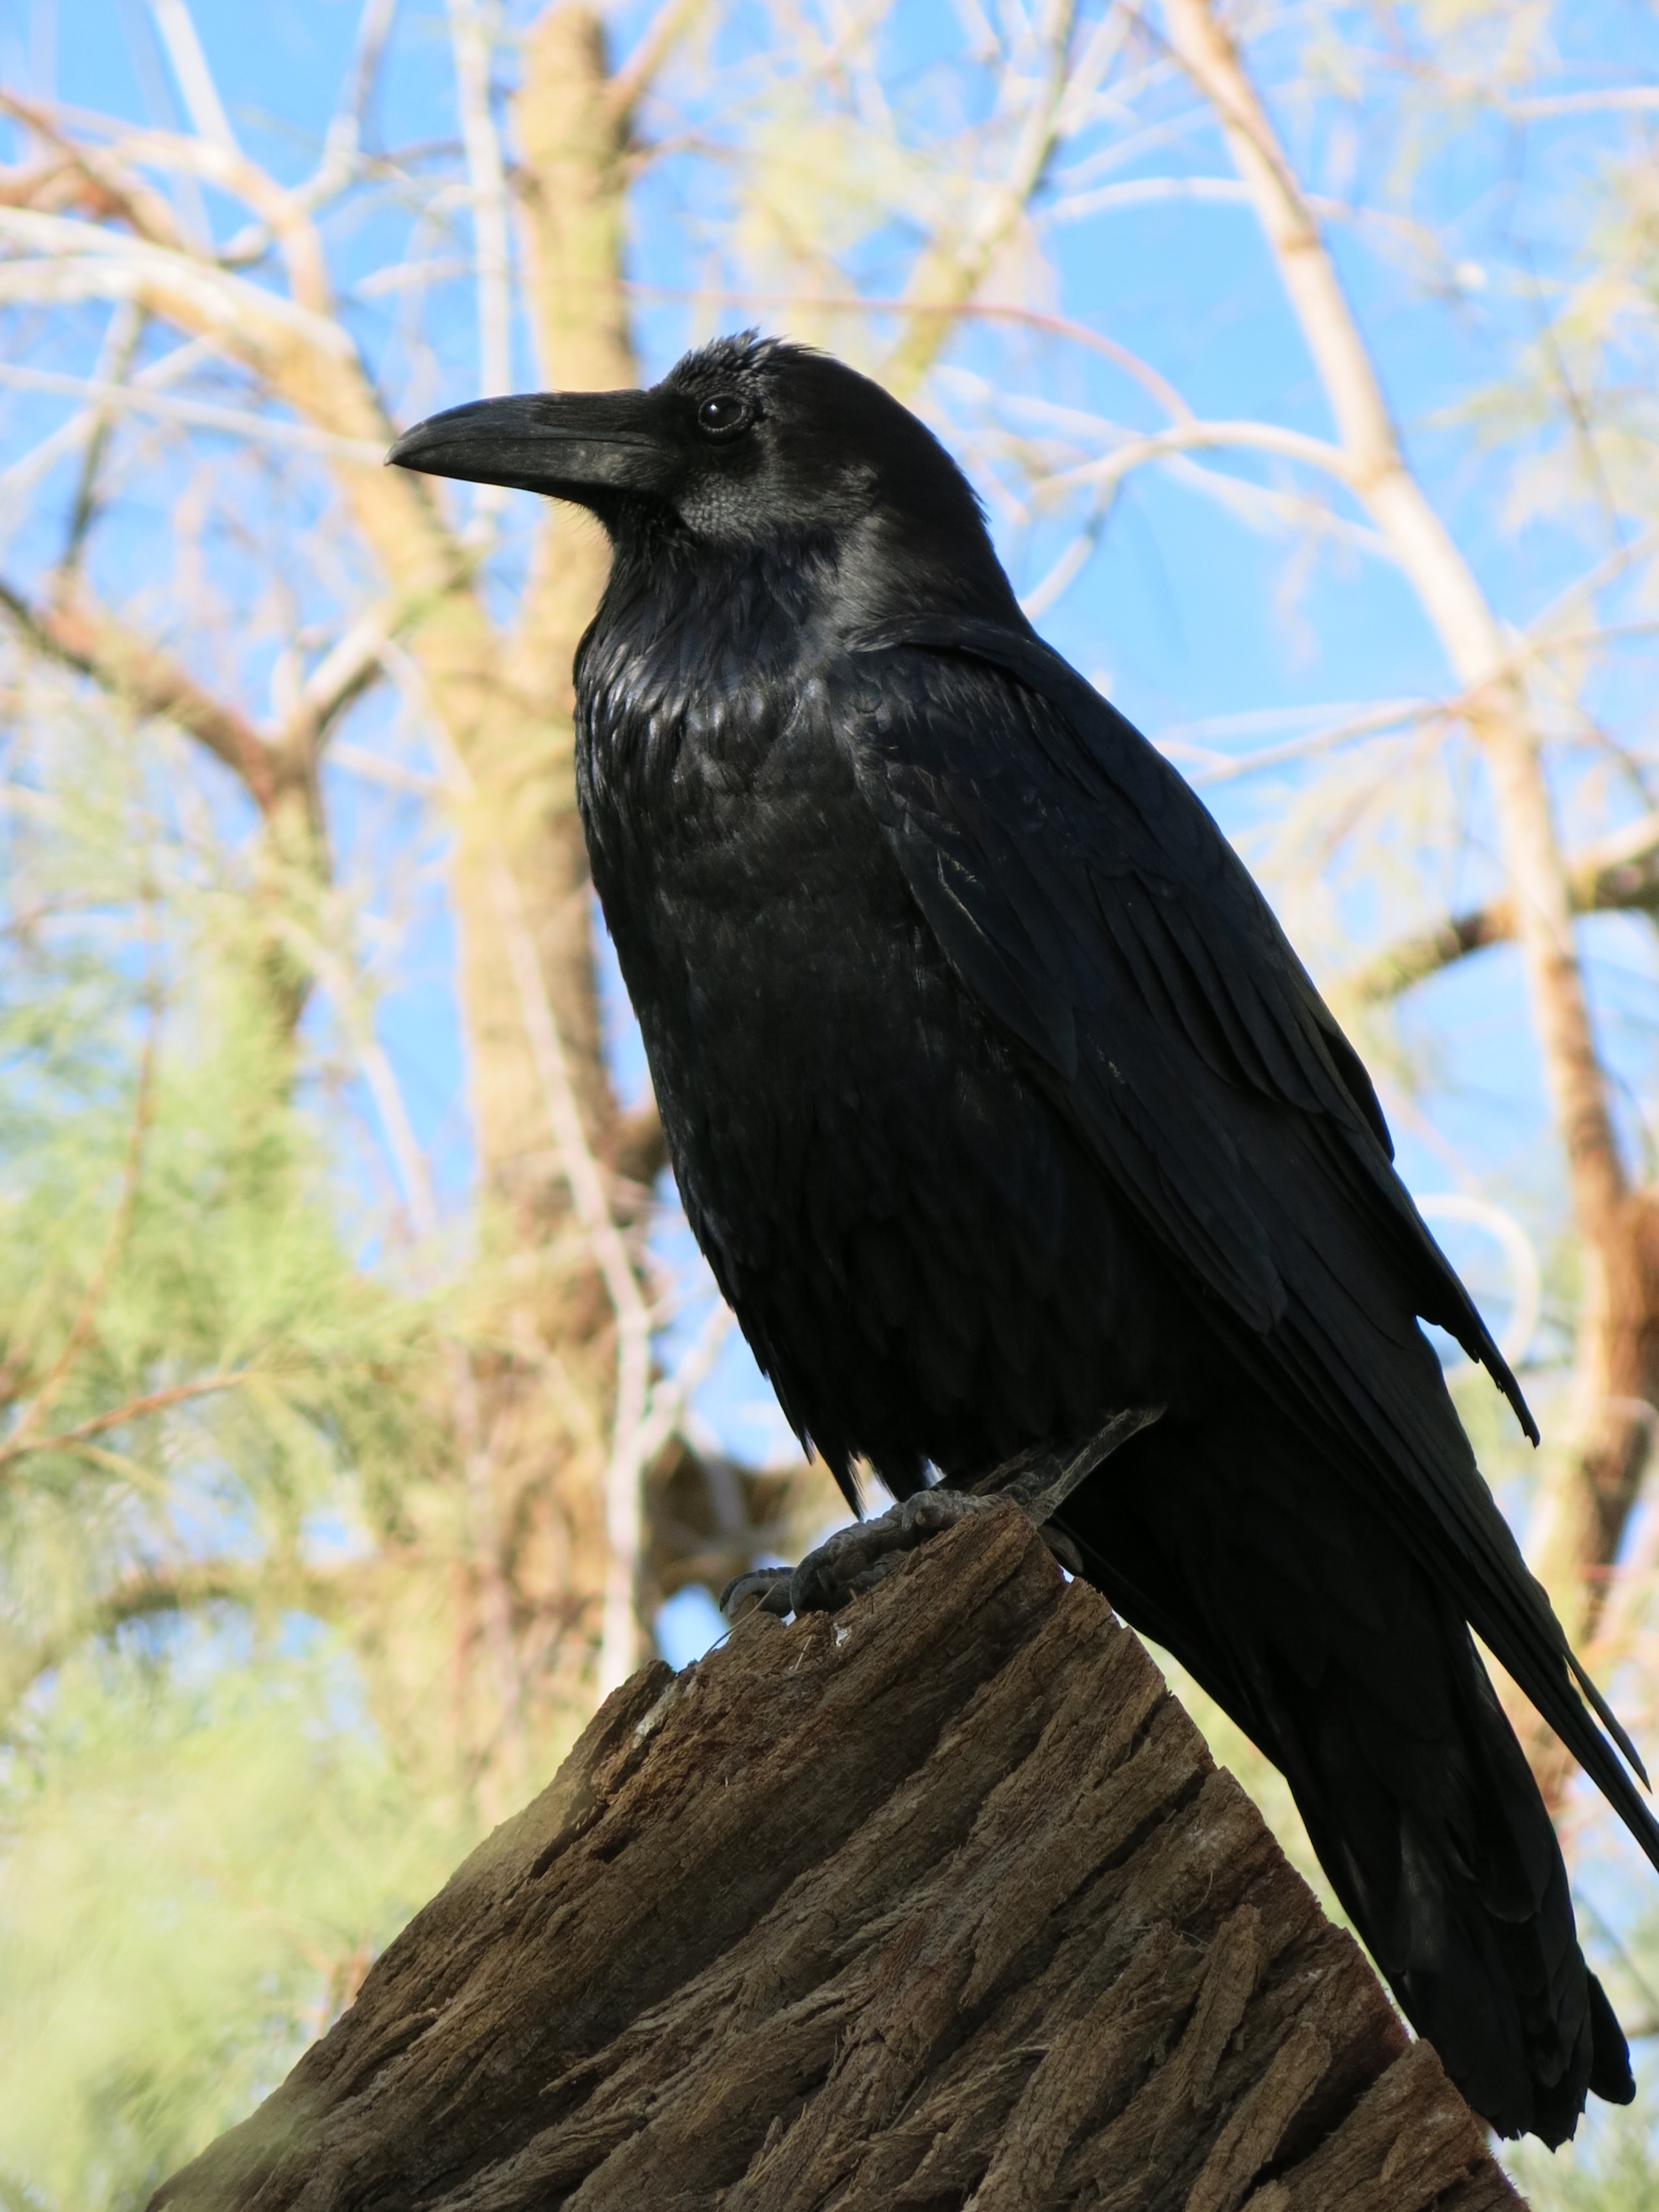
nature, branch, bird, wing, wildlife, beak, fauna, crow, rook, vertebrate, raven, blackbird, american crow, perching bird, crow like bird